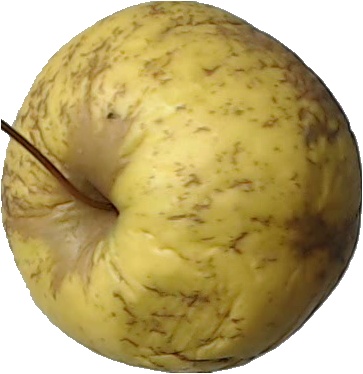
Label: apple_golden_1